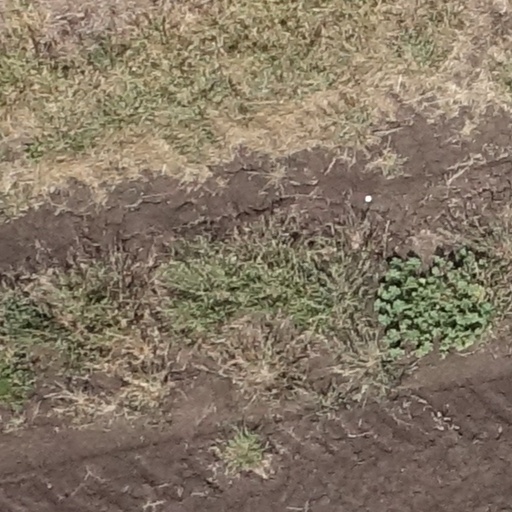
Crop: sorghum